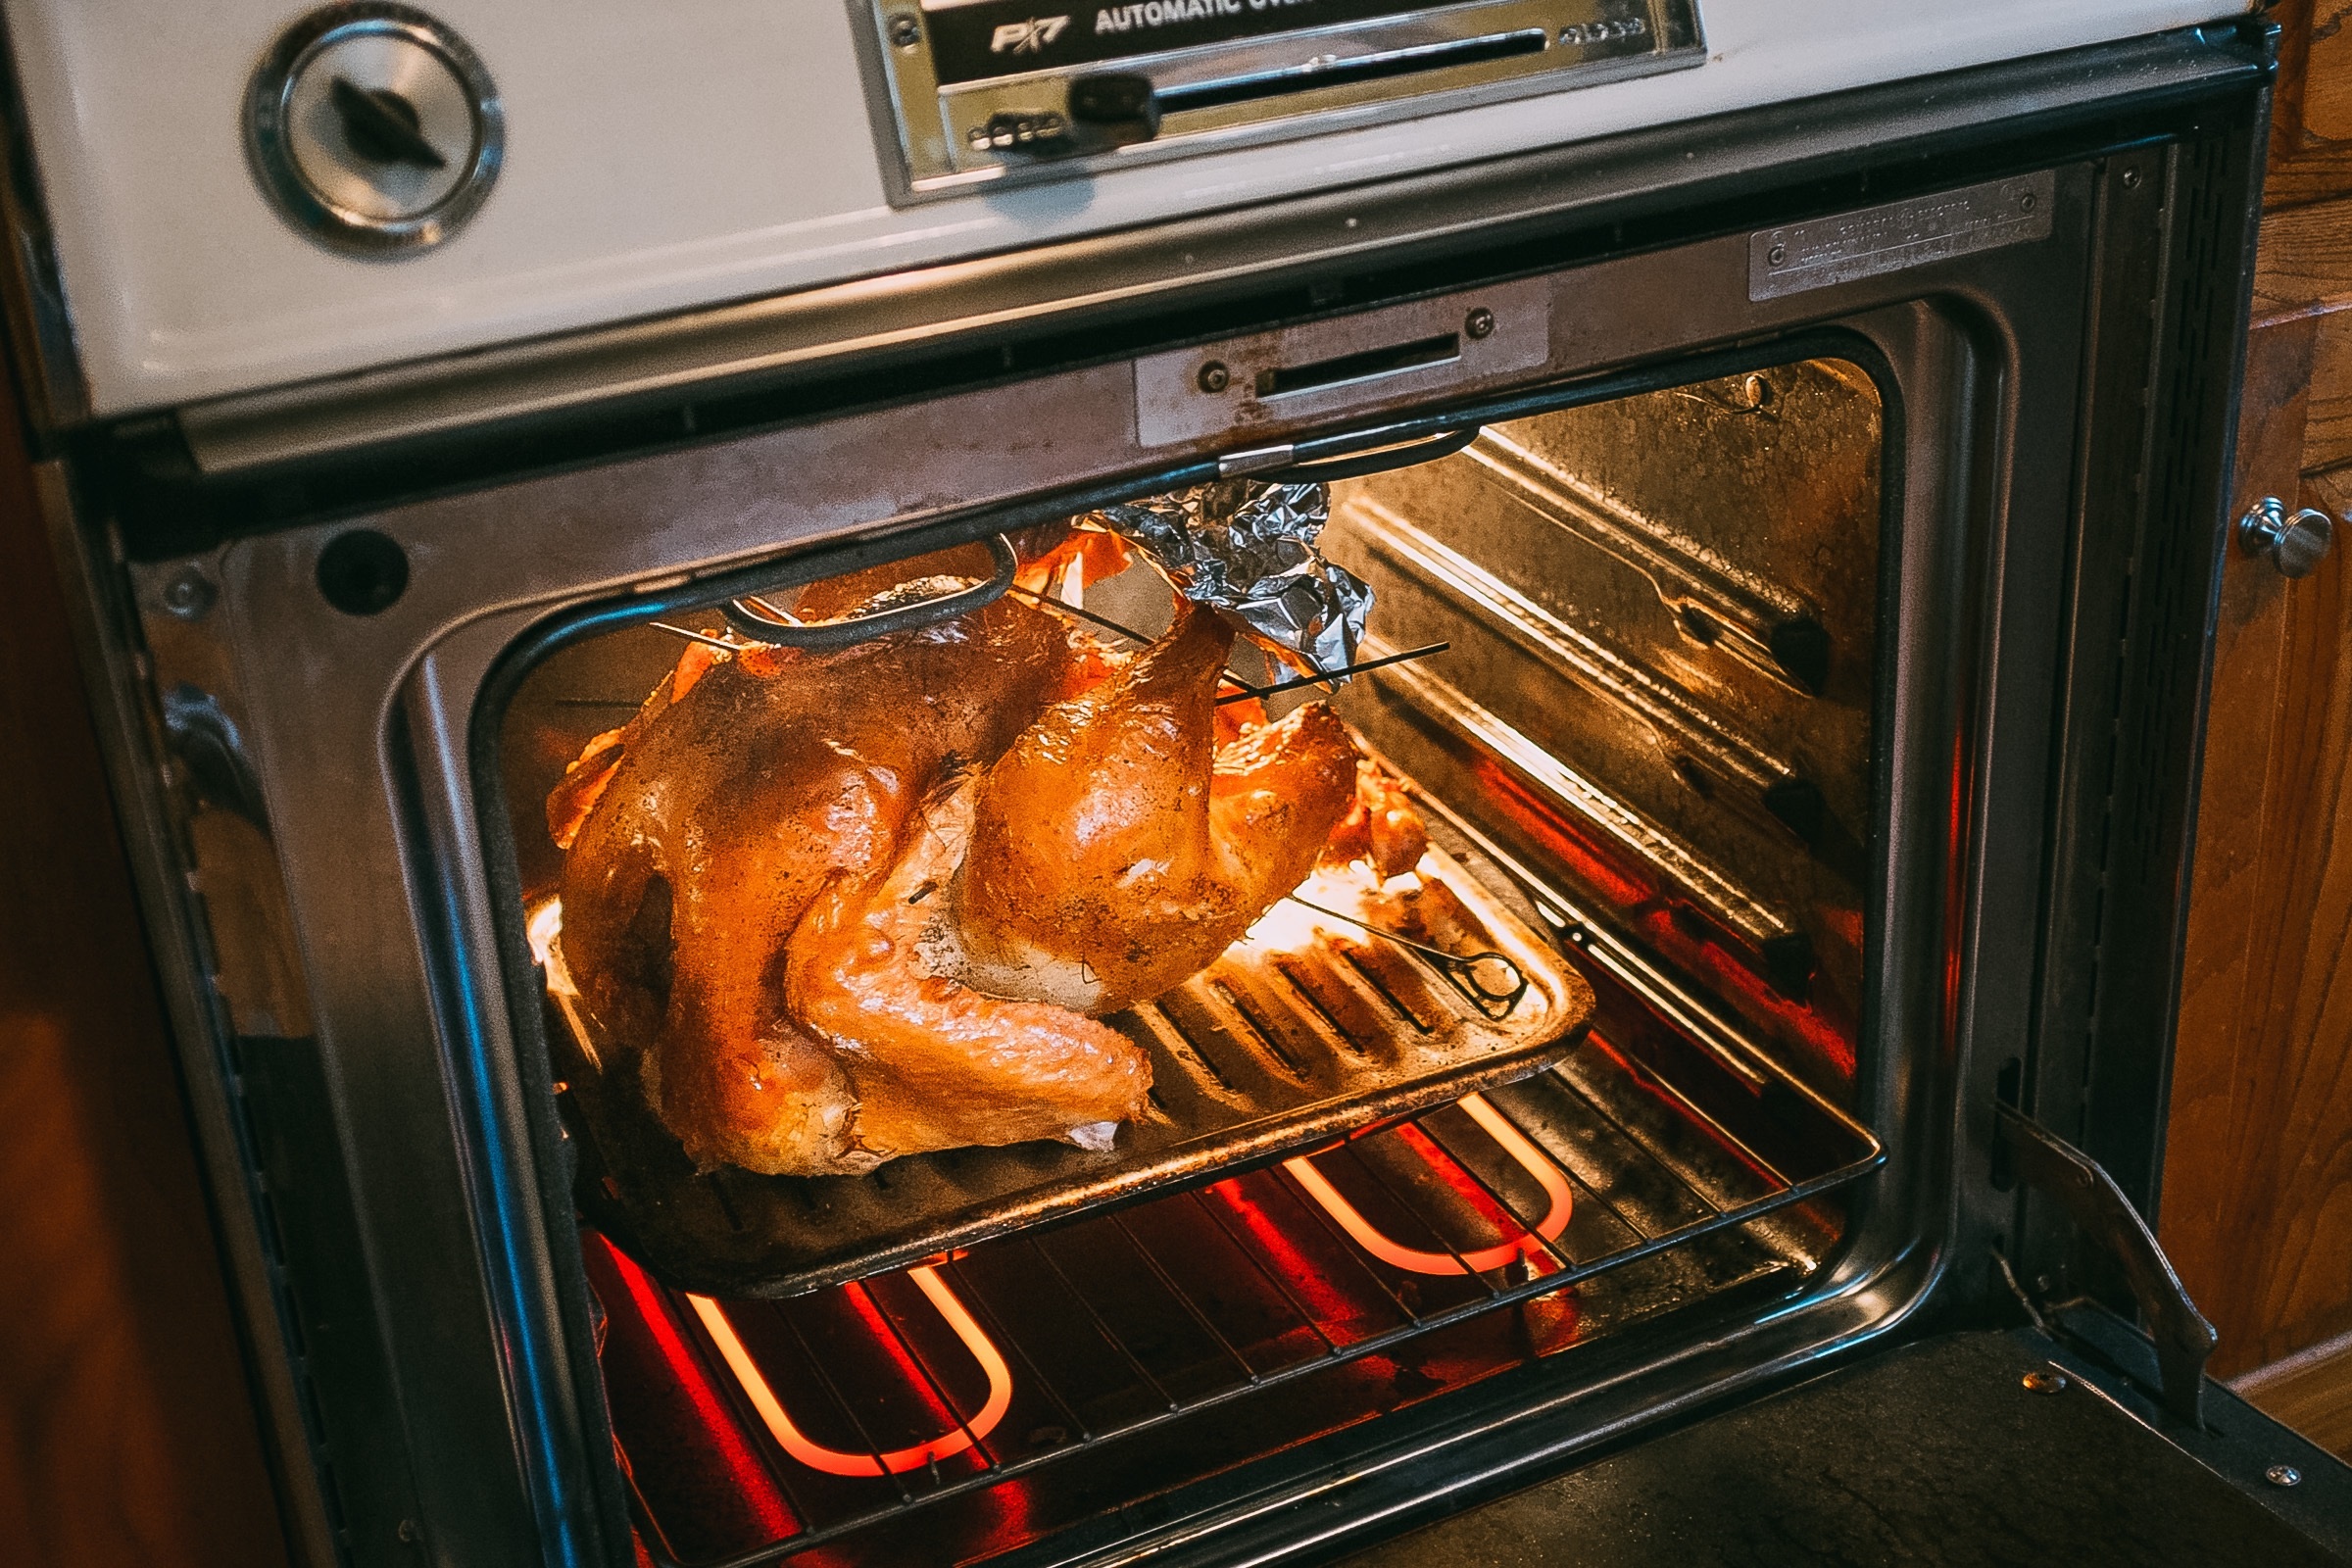
dish, food, cooking, meat, barbecue, cuisine, roasting, grilling, barbecue grill, kitchen appliance, outdoor grill